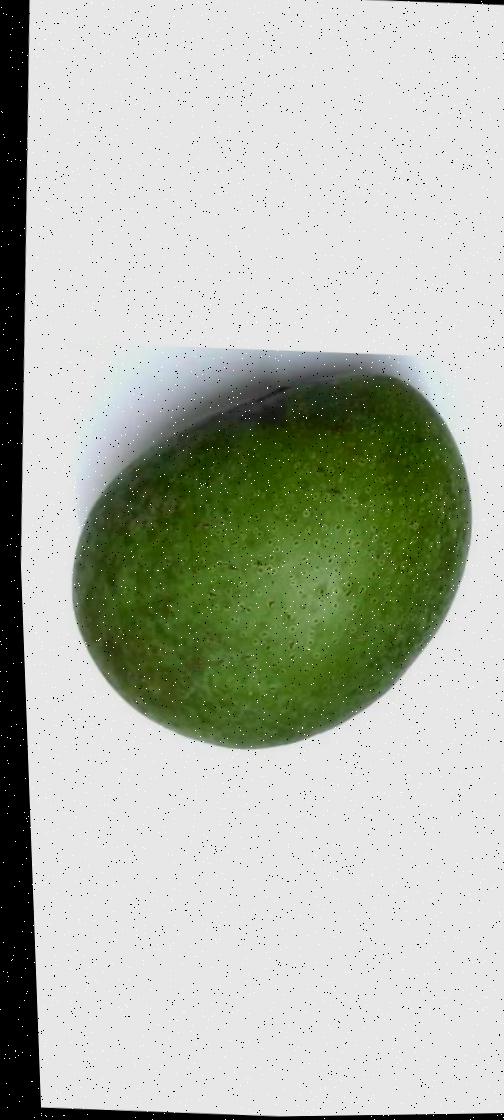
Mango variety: Ashshina Zhinuk